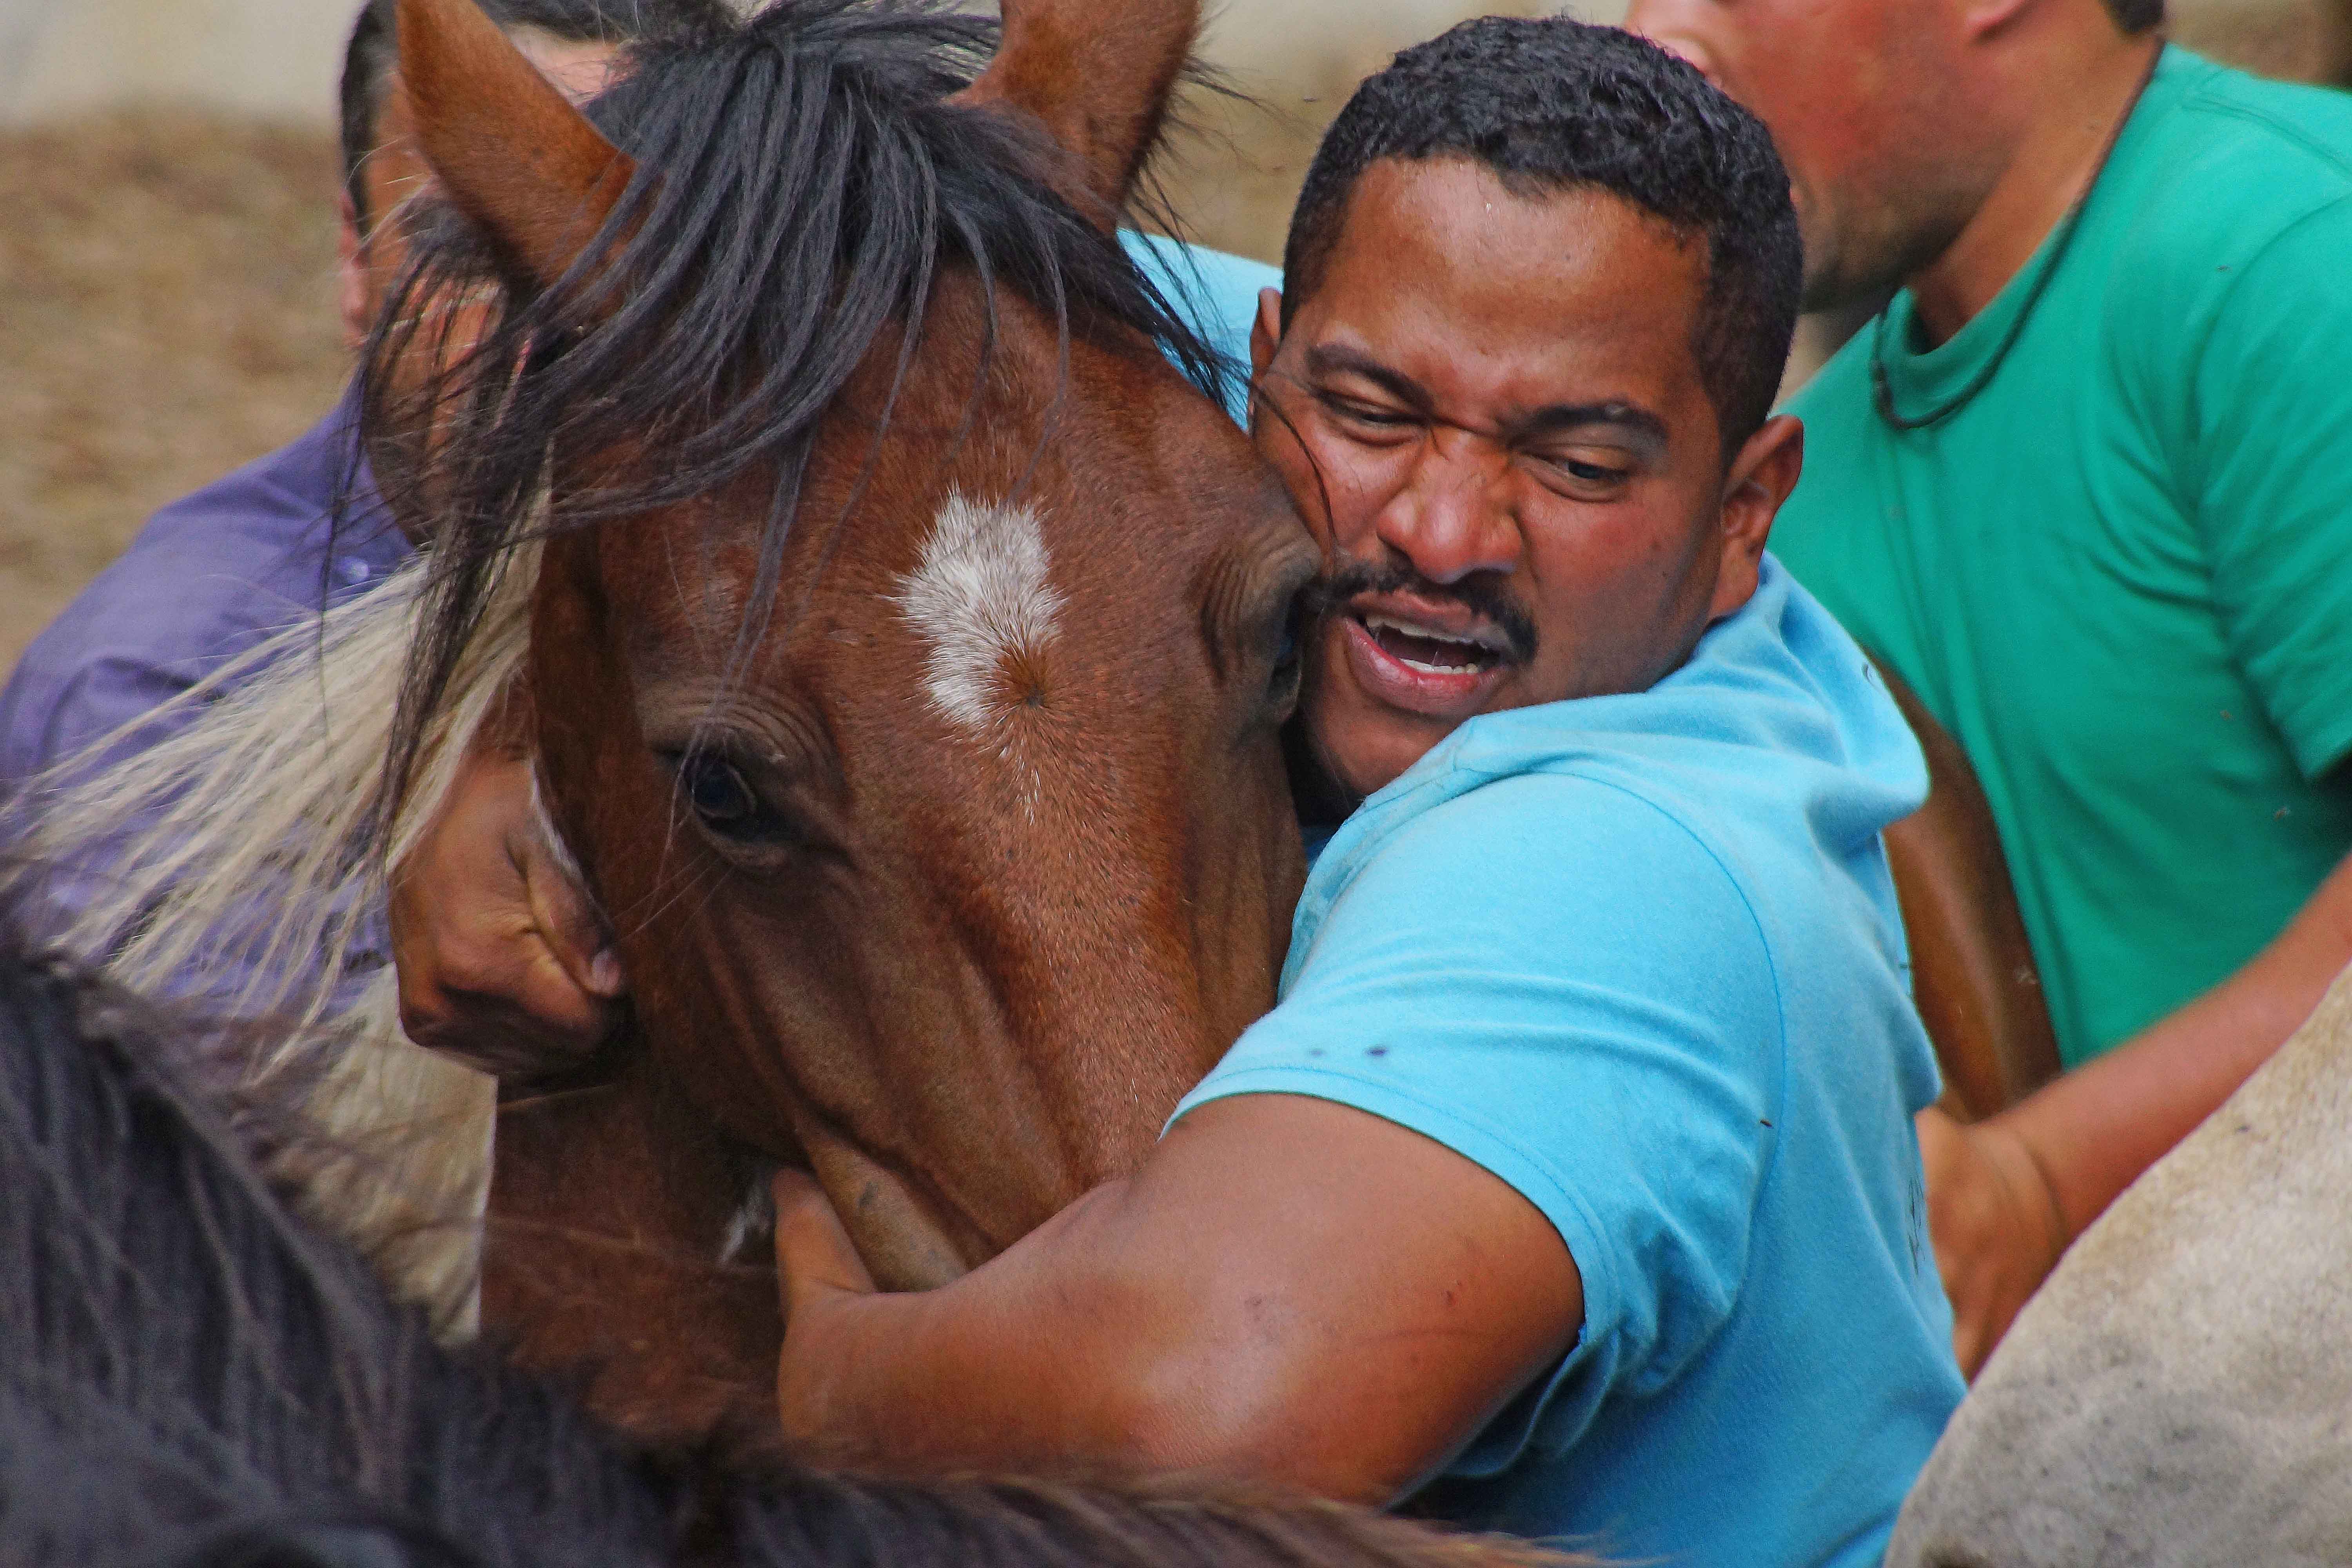
photo, horse, mammal, spain, animals, galicia, pontevedra, jockey, caballos, a77, espana, g, ggl1, gaby1, xovesphoto, animales, varios, some, xelodegalicia, sonya77v, cotobade, sonyslta77v, tamrom55200, rapadasbestas, gabrielcoru a, romer a, cuspedri os, horse like mammal